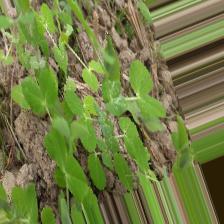
Label: Normal